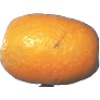
Label: kumquats